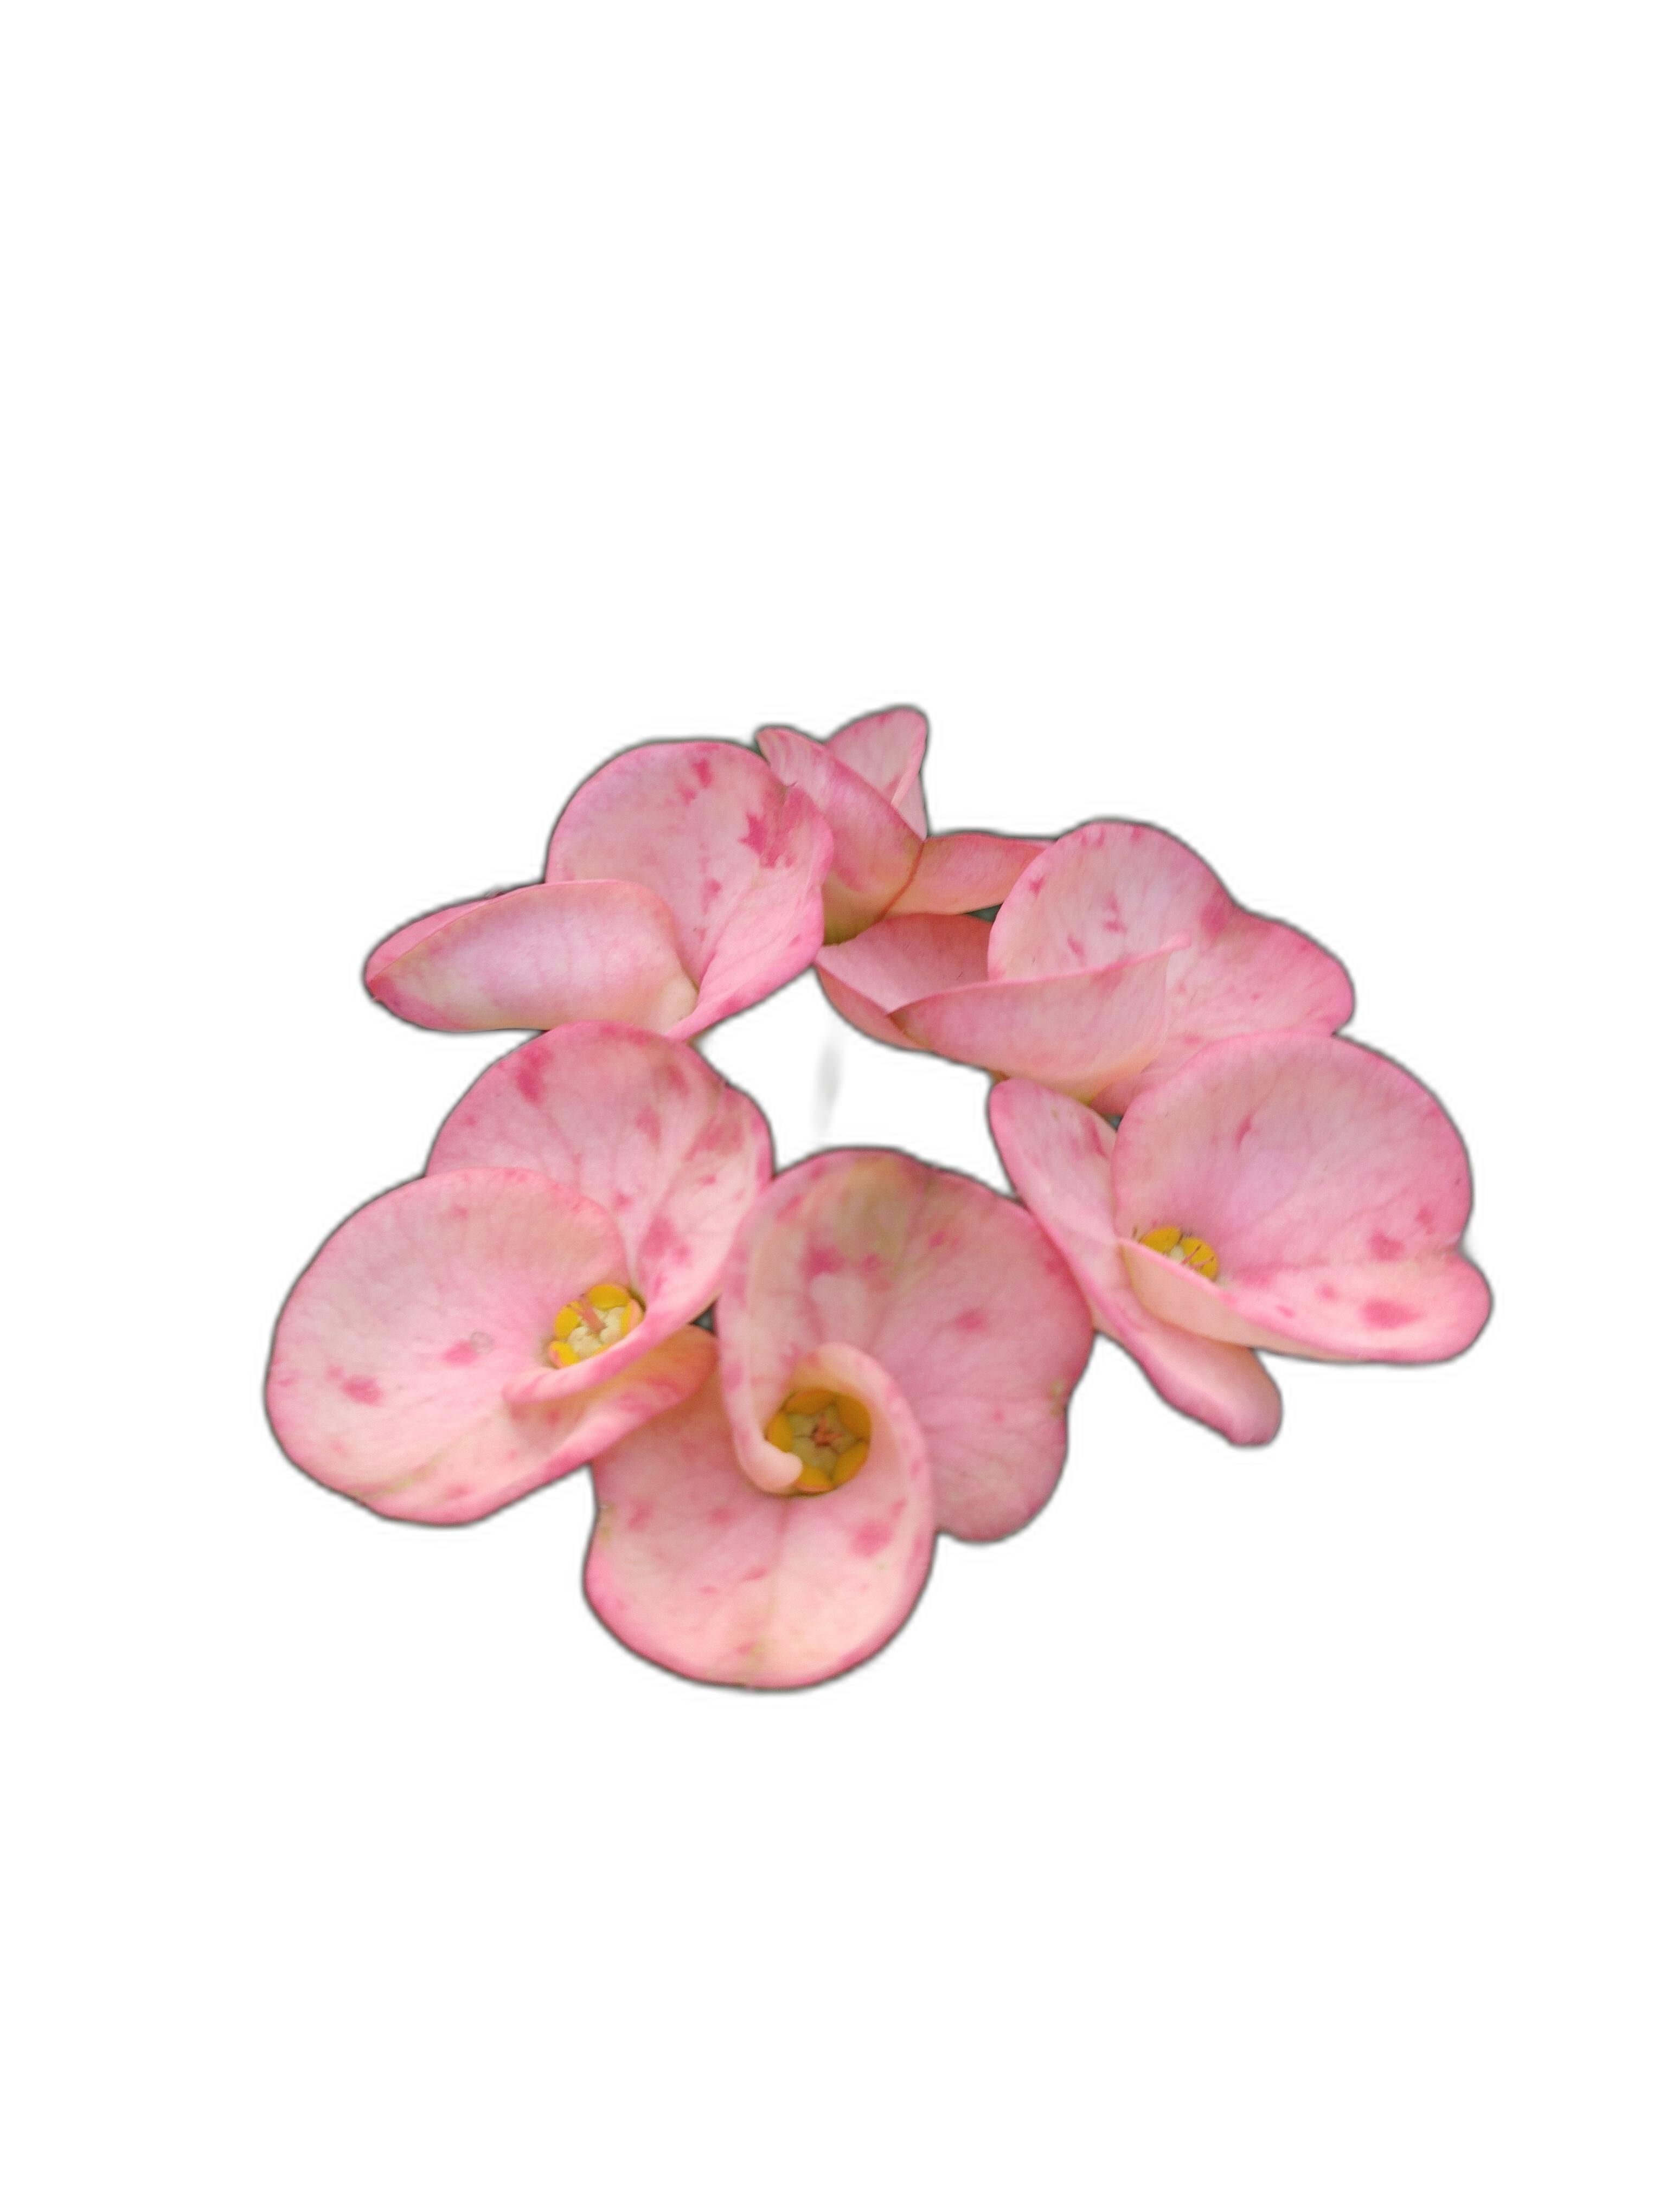
Label: Crown of thorns